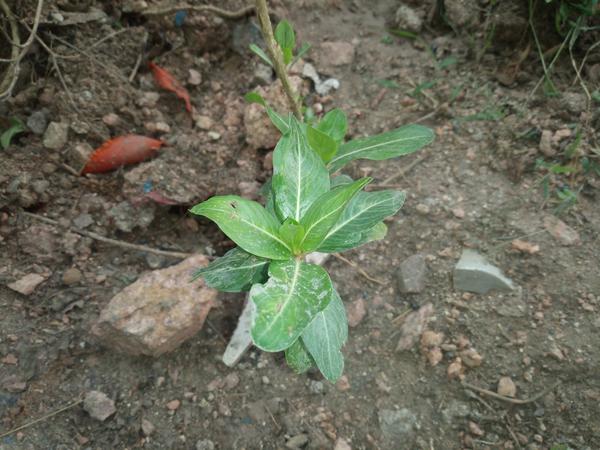
Plant: Nithyapushpa